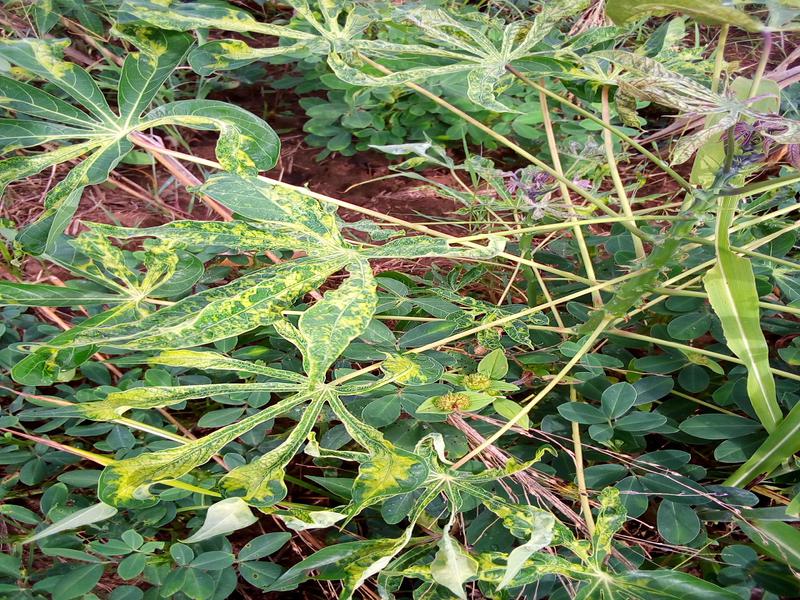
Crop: cassava
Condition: mosaic_disease